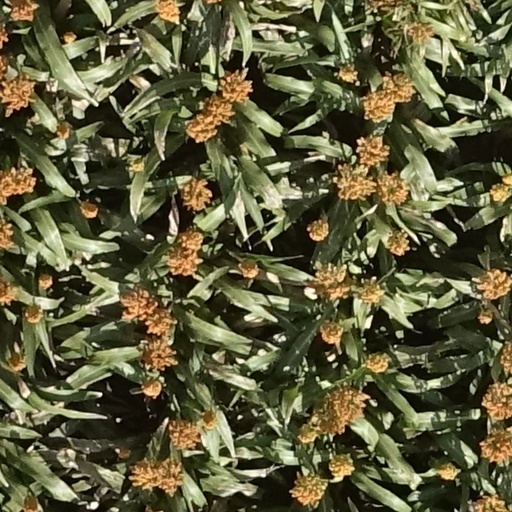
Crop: sorghum